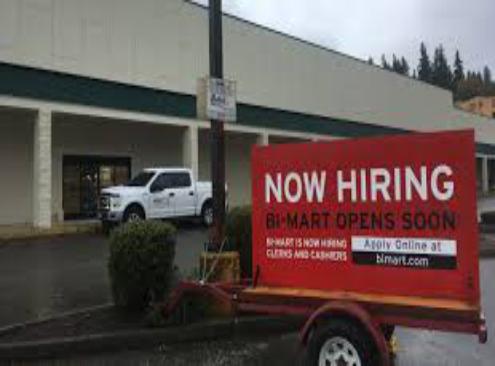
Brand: Bi-Mart
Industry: Transportation